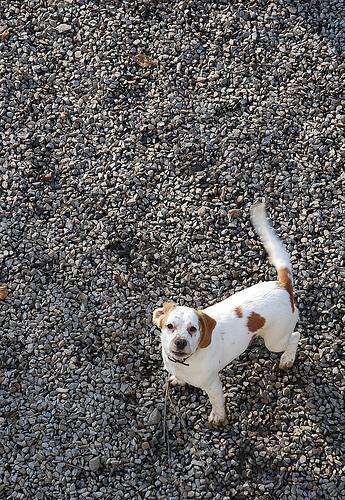
beagle